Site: brandenburg
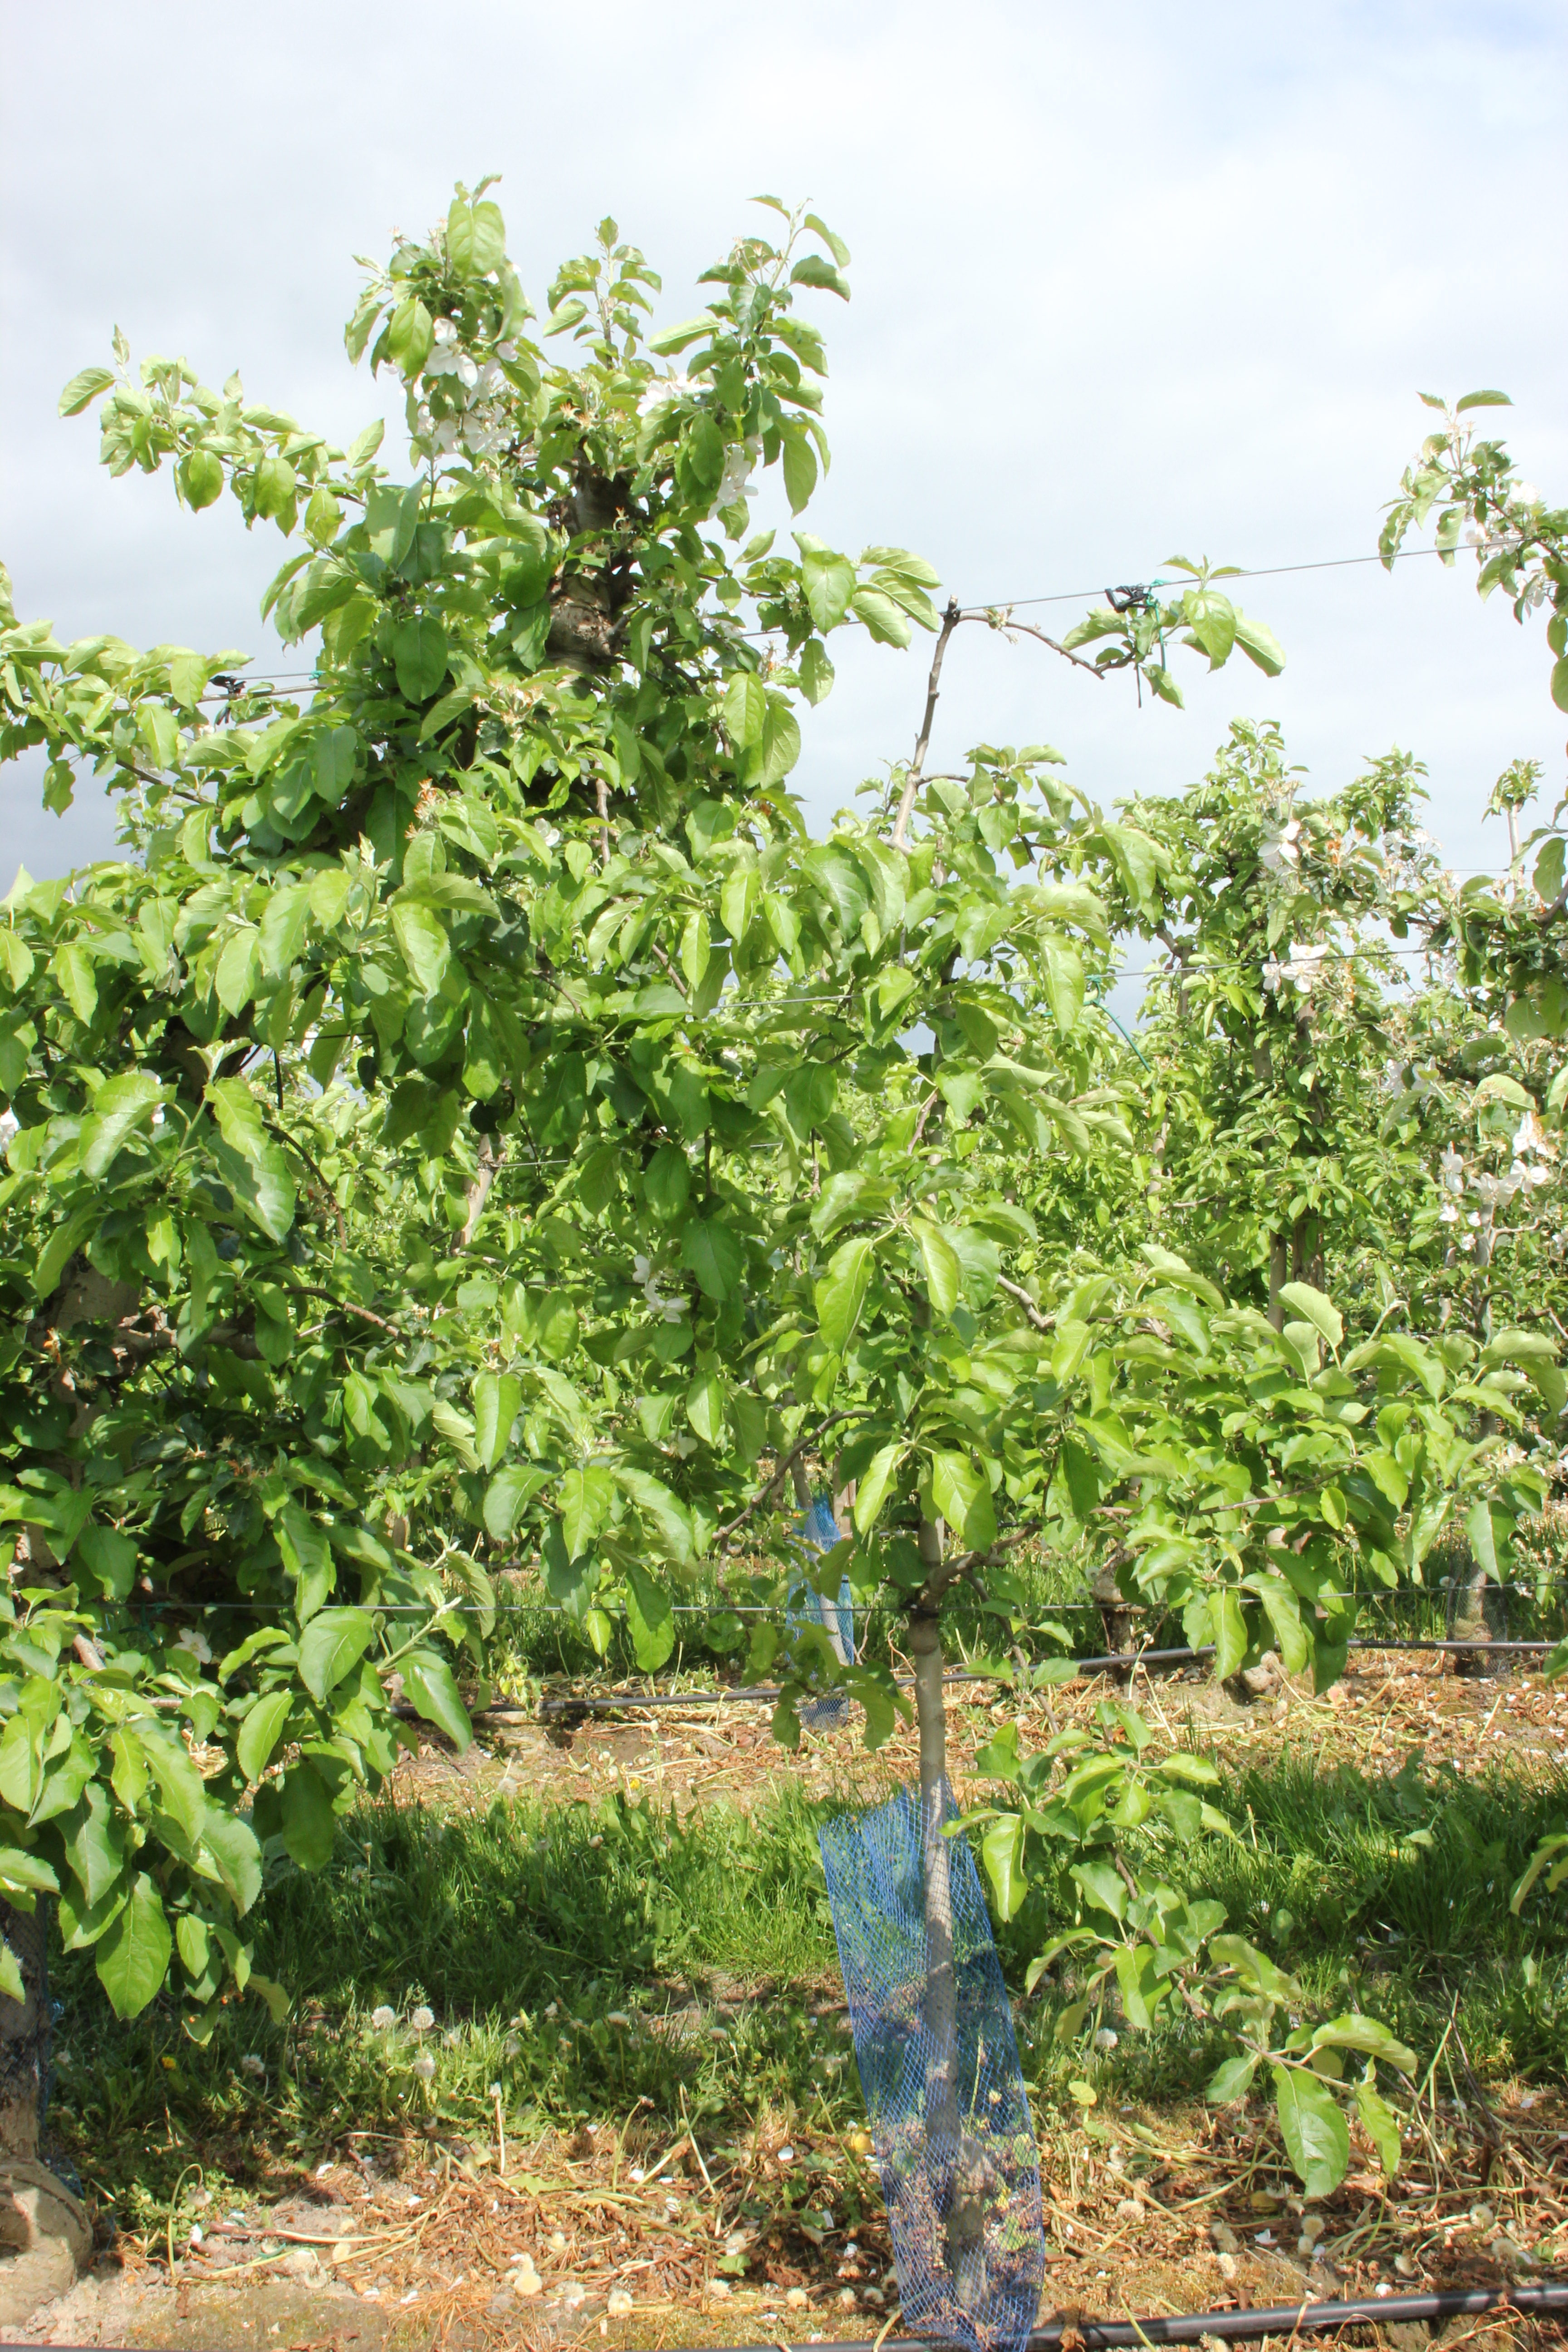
Growth stage (BBCH 67): Flowering